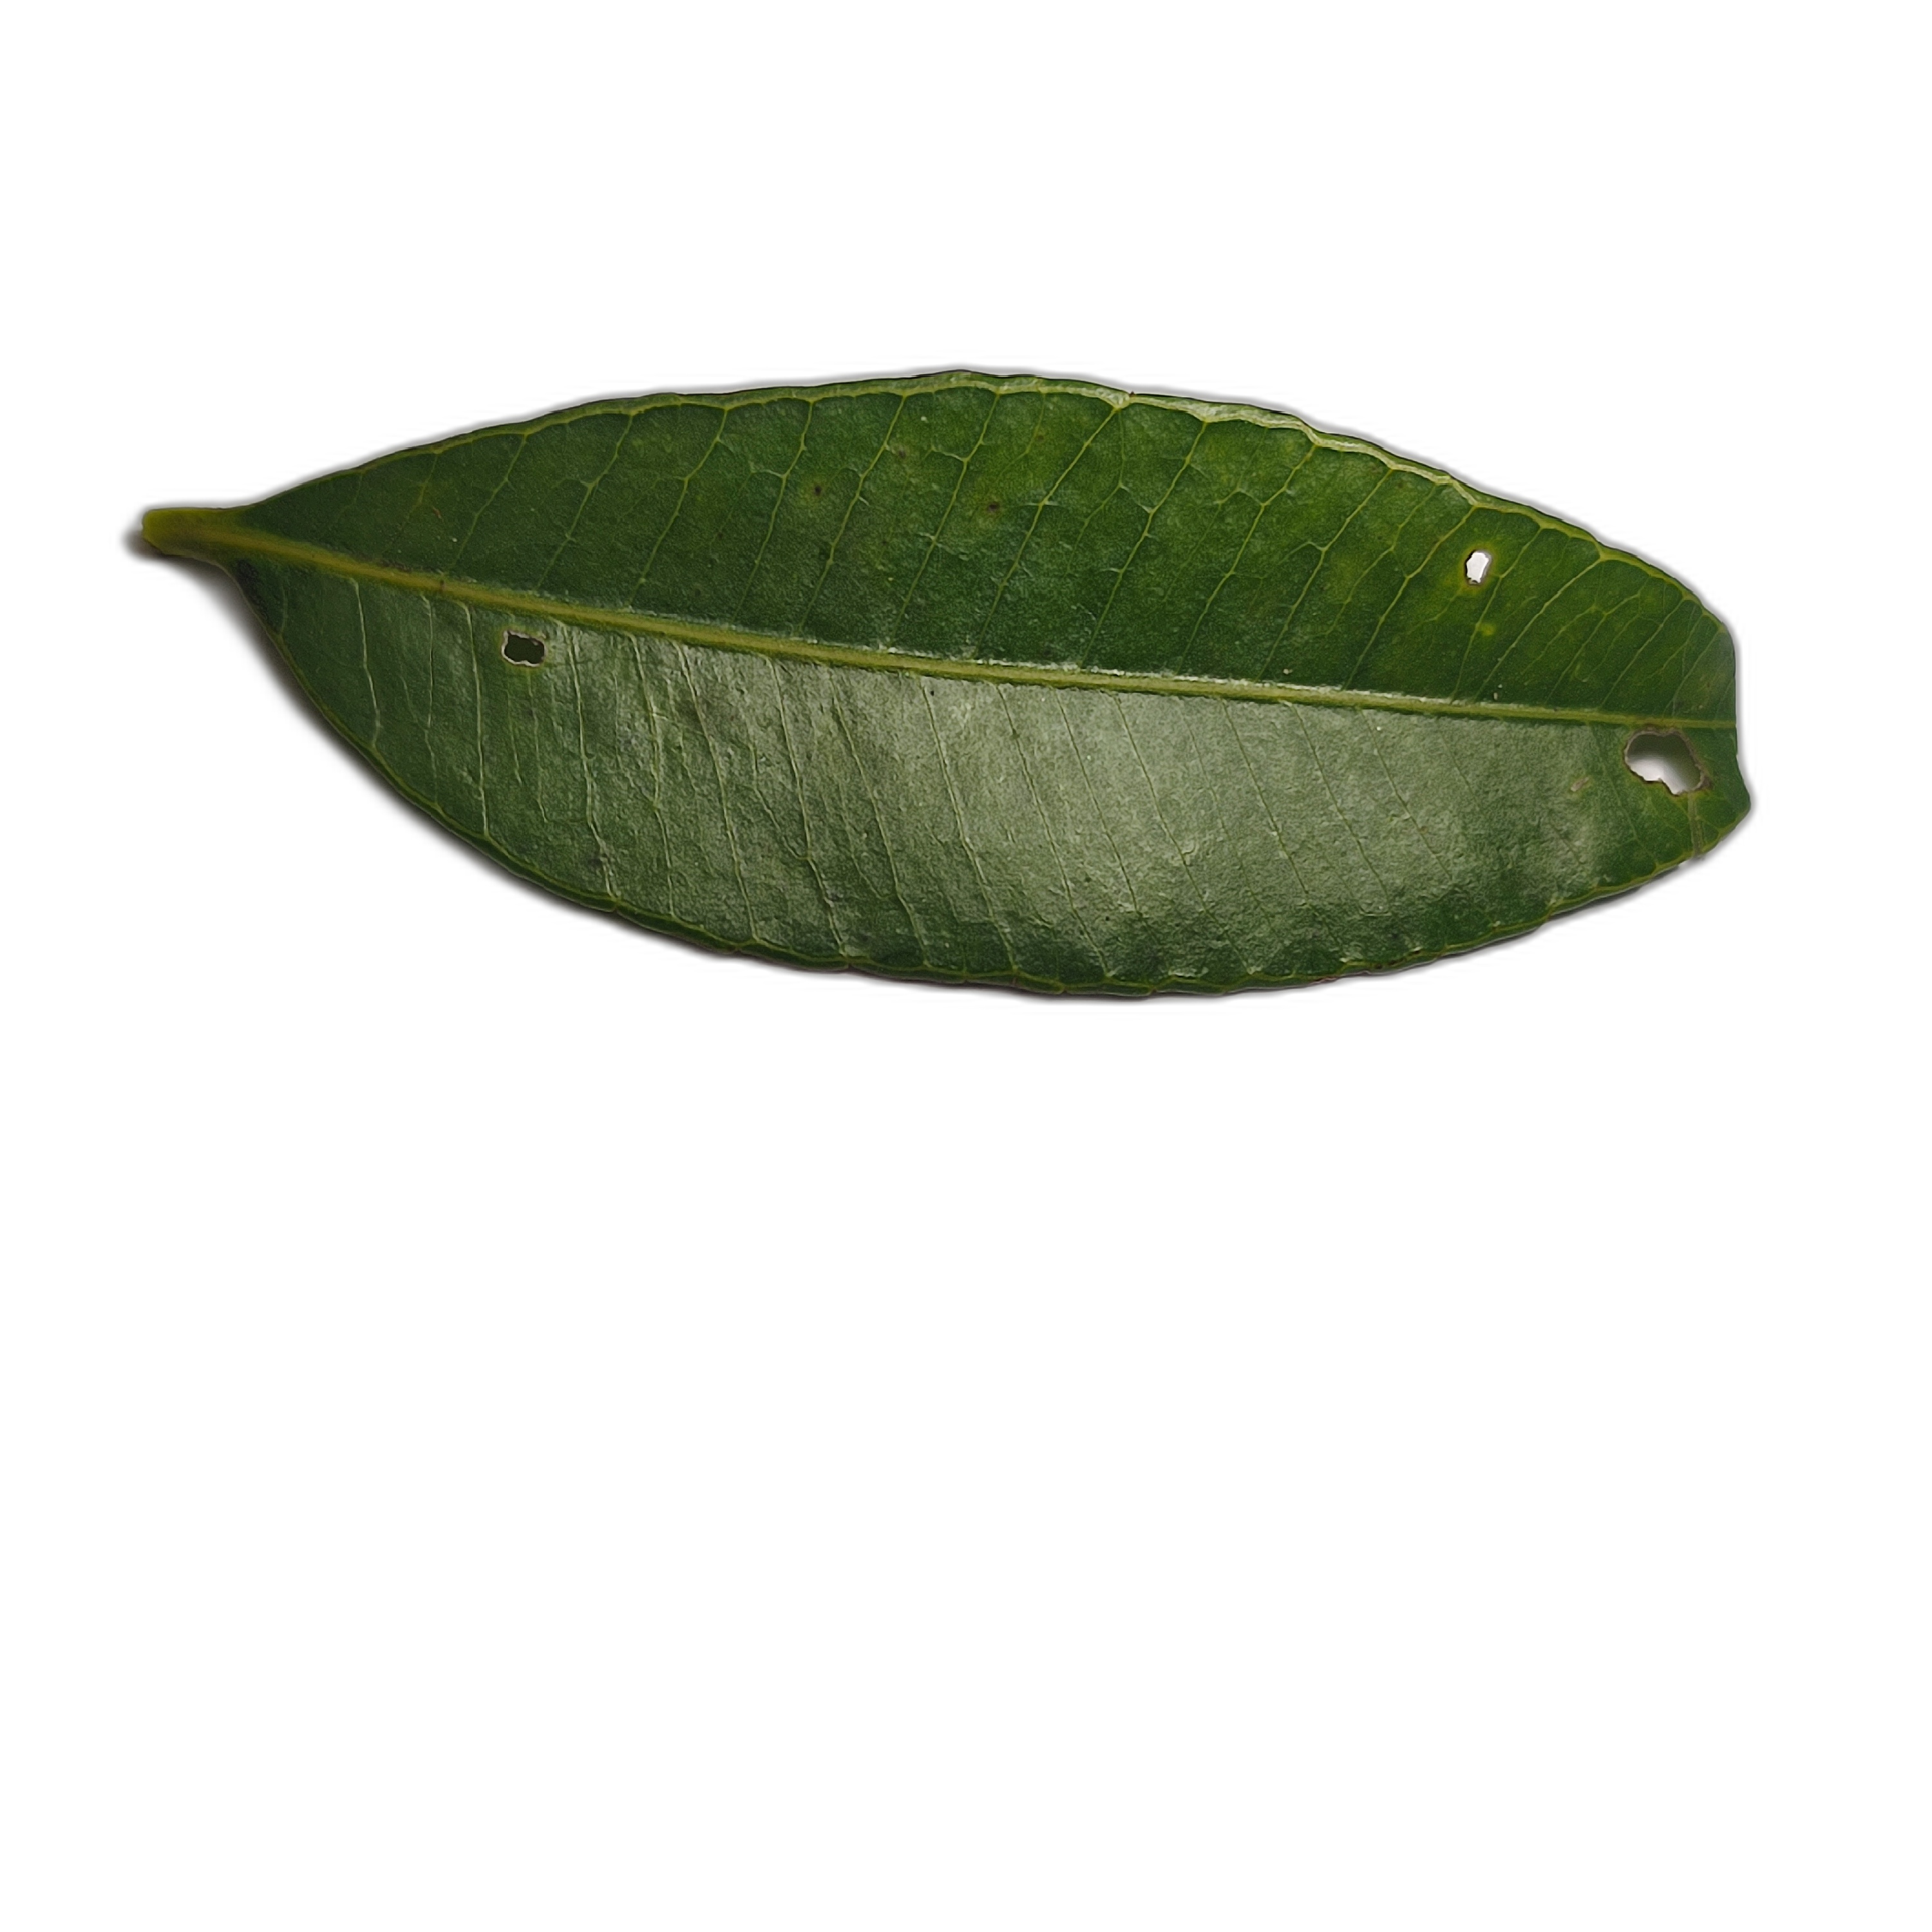
Label: healthy